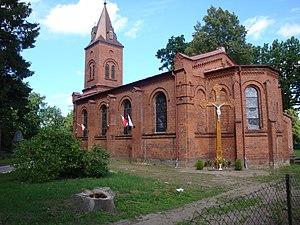
Białogarda est un village cachoube de Pologne, situé dans la voïvodie de Poméranie. Le village compte 223 habitants.